Evita (1996 film)

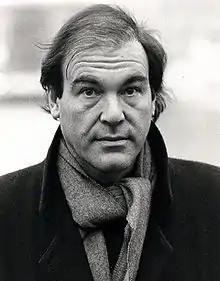
Black-and-white picture of Oliver Stone looking to the camera.

In 1987, Jerry Weintraub's independent film company Weintraub Entertainment Group (WEG) obtained the film rights from Paramount. Oliver Stone, a fan of the musical, expressed interest in the film adaptation and contacted Stigwood's production company RSO Films to discuss the project. After he was confirmed as the film's writer and director in April 1988, Stone travelled to Argentina, where he visited Eva's birthplace and met with the newly elected President Carlos Menem, who agreed to provide 50,000 extras for the production as well as allowing freedom of speech.